Troy Bourke

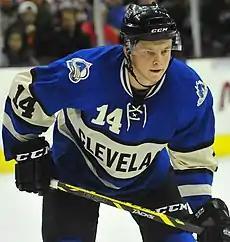
Bourke with the Lake Erie Monsters in 2014

Troy Bourke (born March 30, 1994) is a Canadian professional ice hockey center who is currently playing for EC Red Bull Salzburg of the ICE Hockey League (ICEHL). He was selected 72nd overall, by the Colorado Avalanche, in the 2012 NHL Entry Draft.